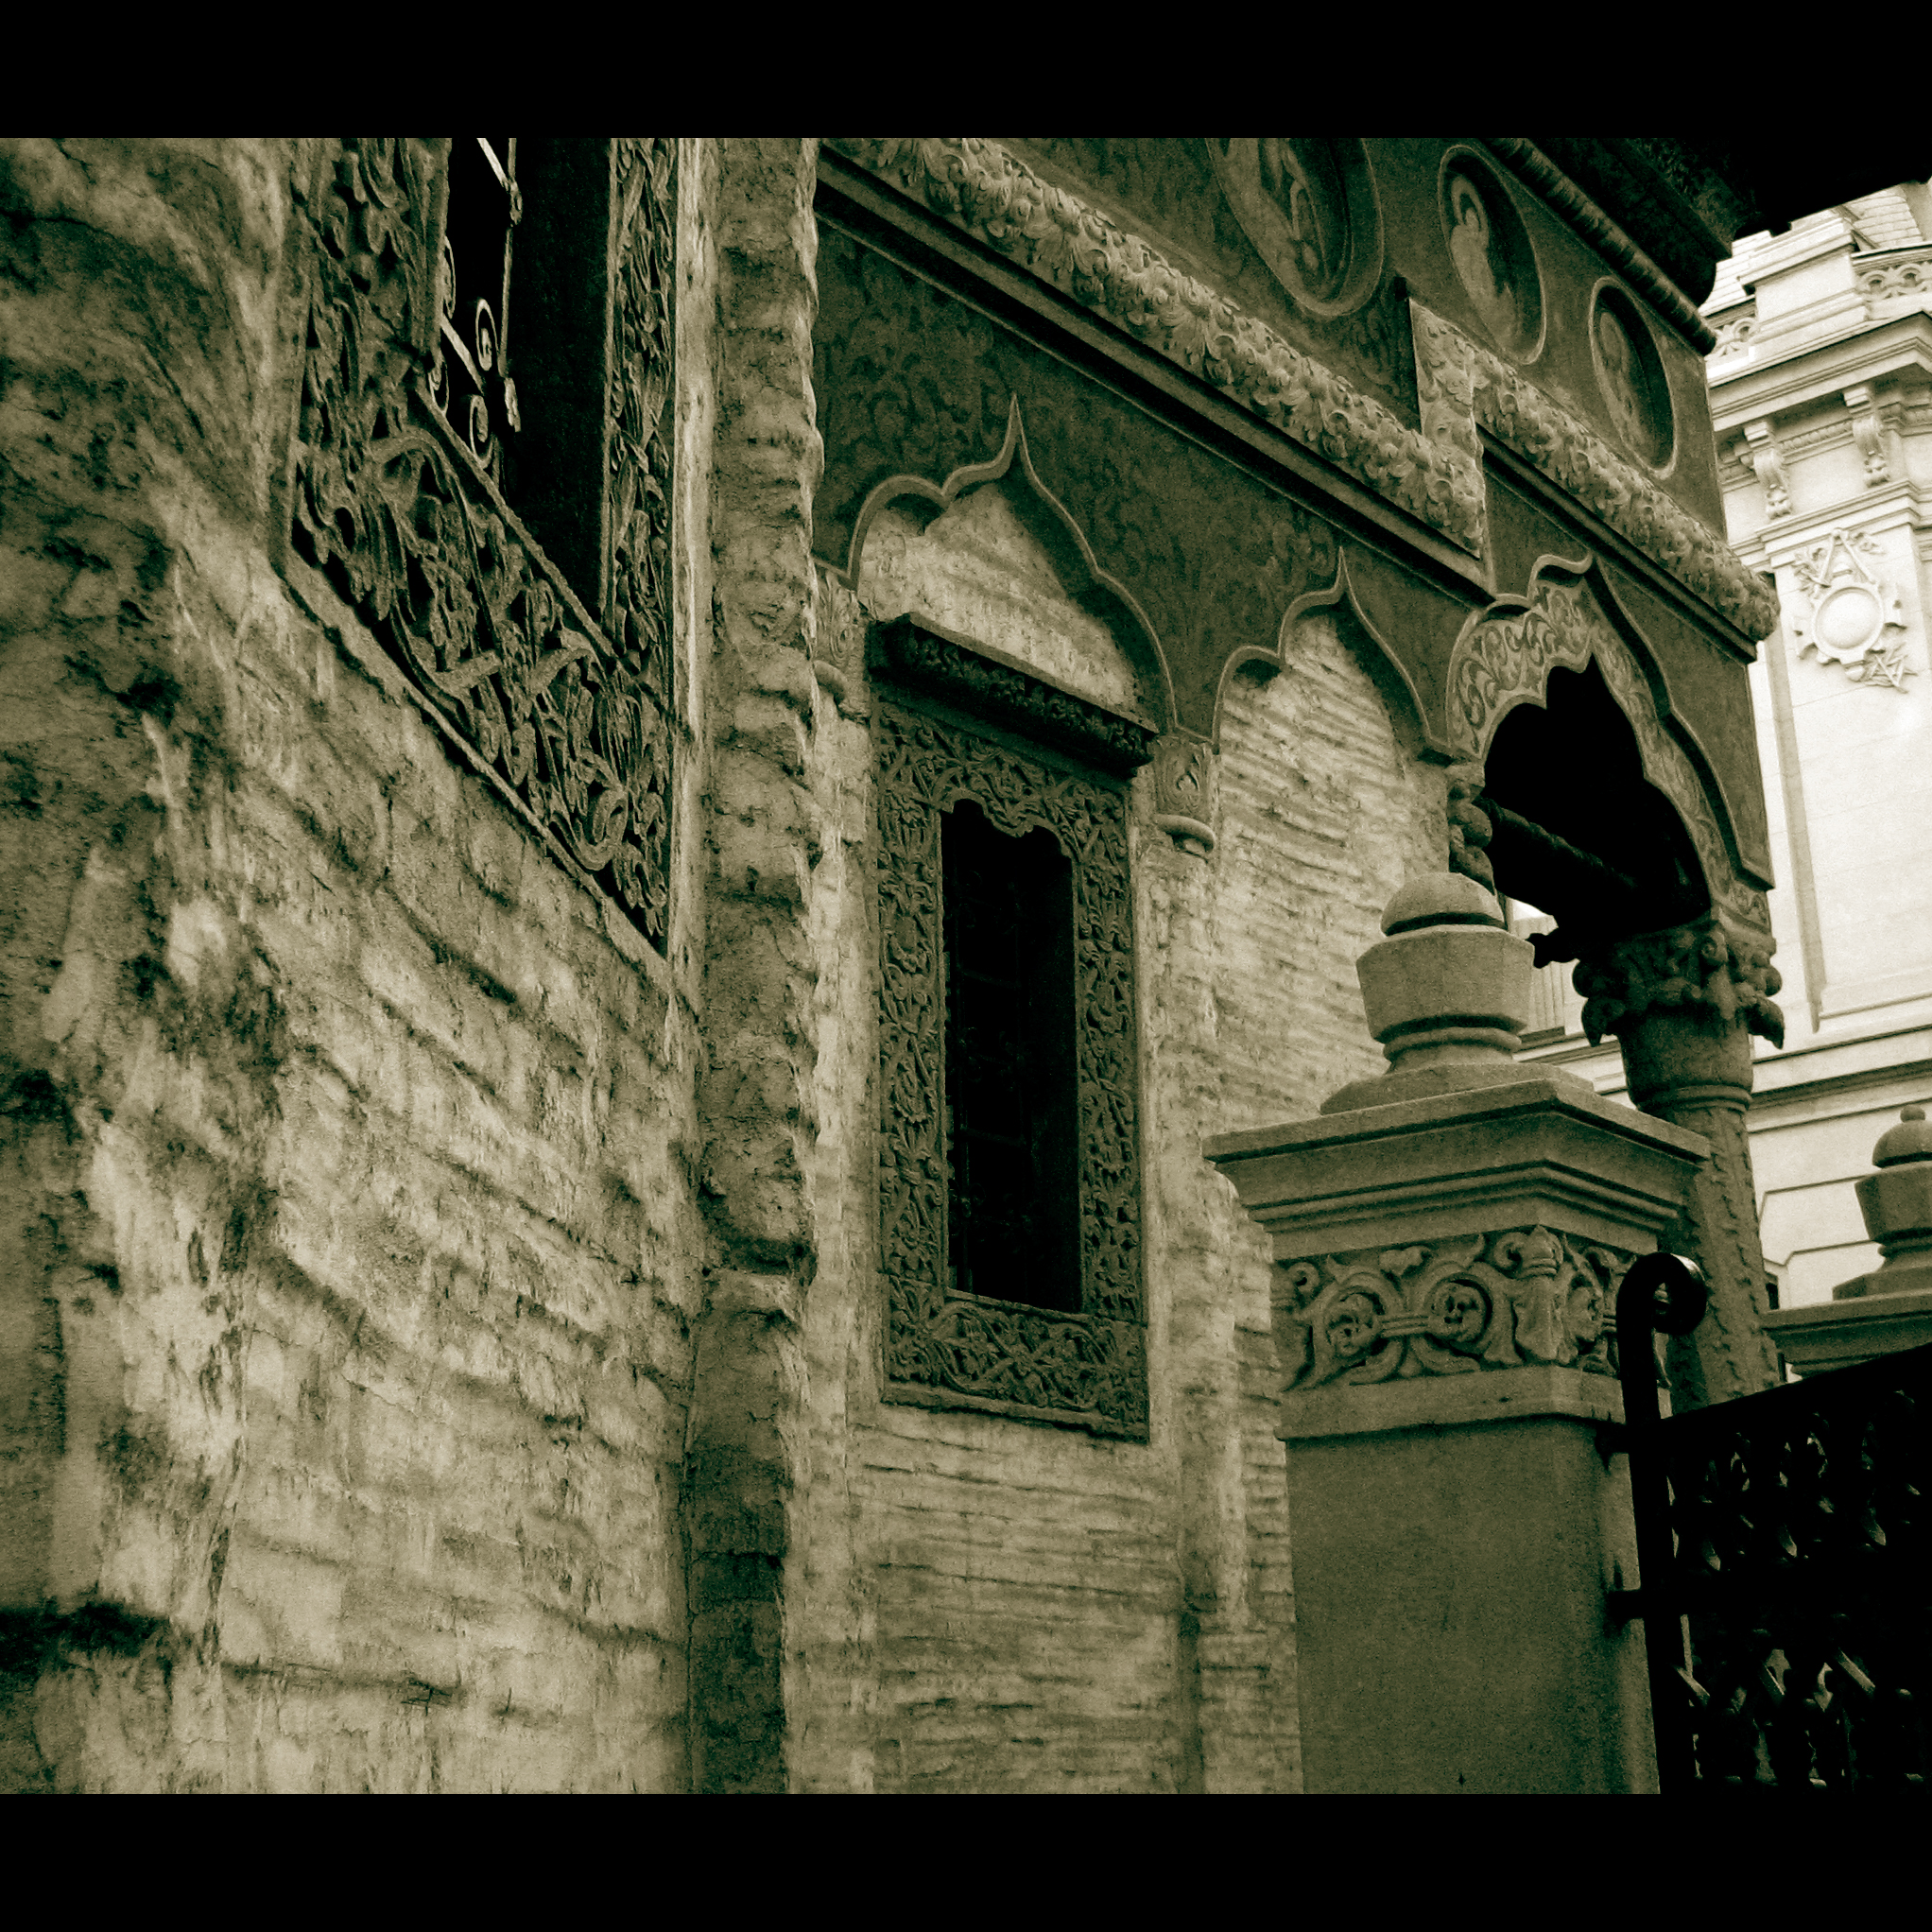
black and white, architecture, white, photography, house, building, wall, photo, europe, arch, religion, darkness, church, monochrome, christian, photos, religious, cool image, de, temple, ruins, monastery, churches, photograph, fotografie, history, christianity, romana, image, orthodox, eastern, romania, bucharest, convent, bor, biserica, arhitectura, orthodoxy, romanian, ortodoxa, ortodox, manastirea, manastire, ortodoxia, ortodoxie, cretinism, cretin, ecclesiastical, bisericeasc, cladire, edificiu, bucuresti, centrulvechi, lipscani, stavro, stavropoleos, brancovenesc, 1724, monochrome photography, ancient history